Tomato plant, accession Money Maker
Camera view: tilt-top (135 deg); turntable rotation: 210 degrees
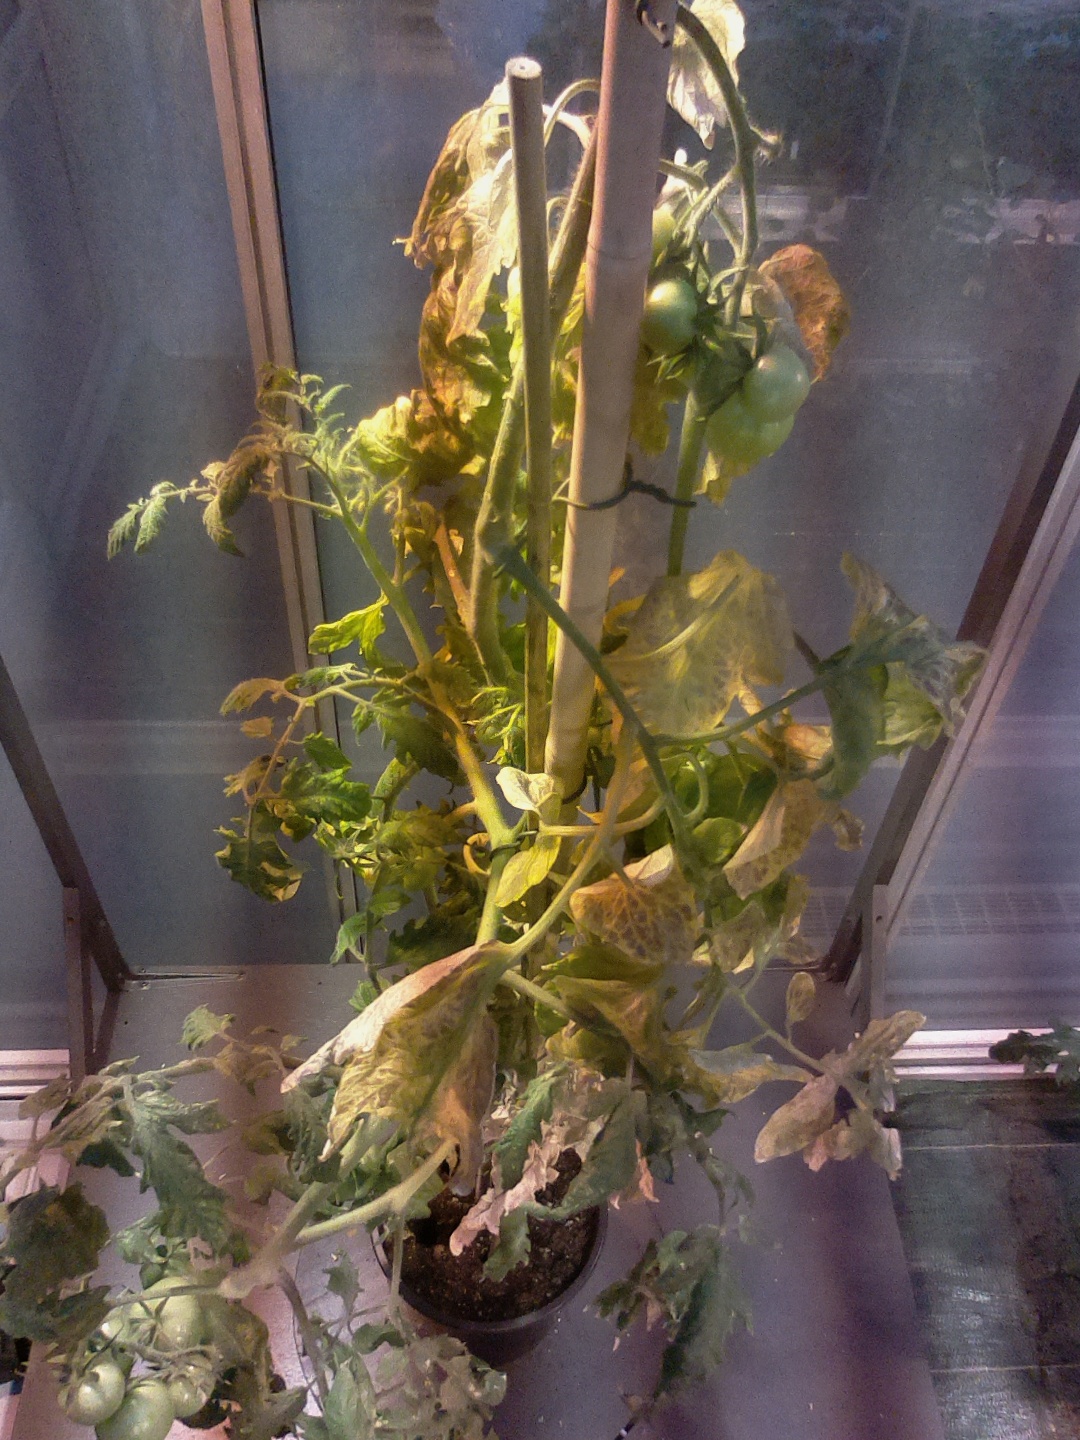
BBCH growth stage 79: 90% -100% of final fruit size